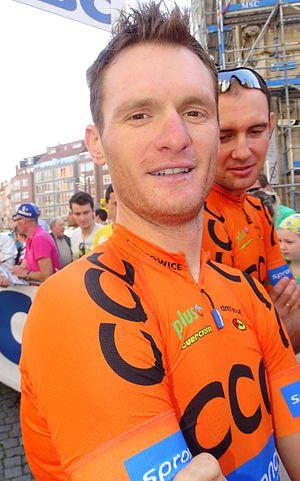
Reportage réalisé le mercredi 15 avril à l'occasion du départ de la Flèche brabançonne 2015 à Louvain, Belgique.
Gregor Bole dit Grega Bole est un coureur cycliste slovène, membre de l'équipe Bahrain-McLaren.
La saison 2015 de l'équipe cycliste CCC Sprandi Polkowice est la seizième de cette équipe.